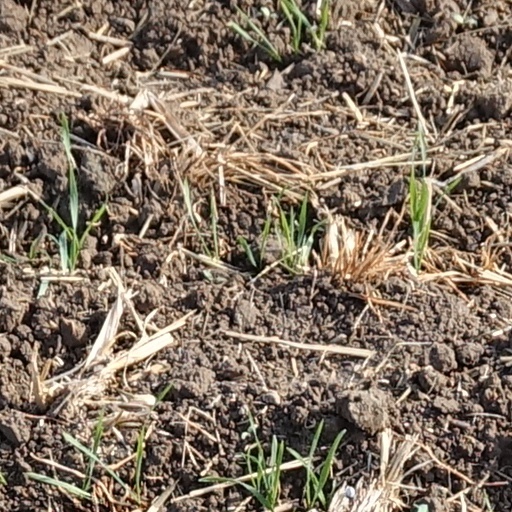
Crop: wheat